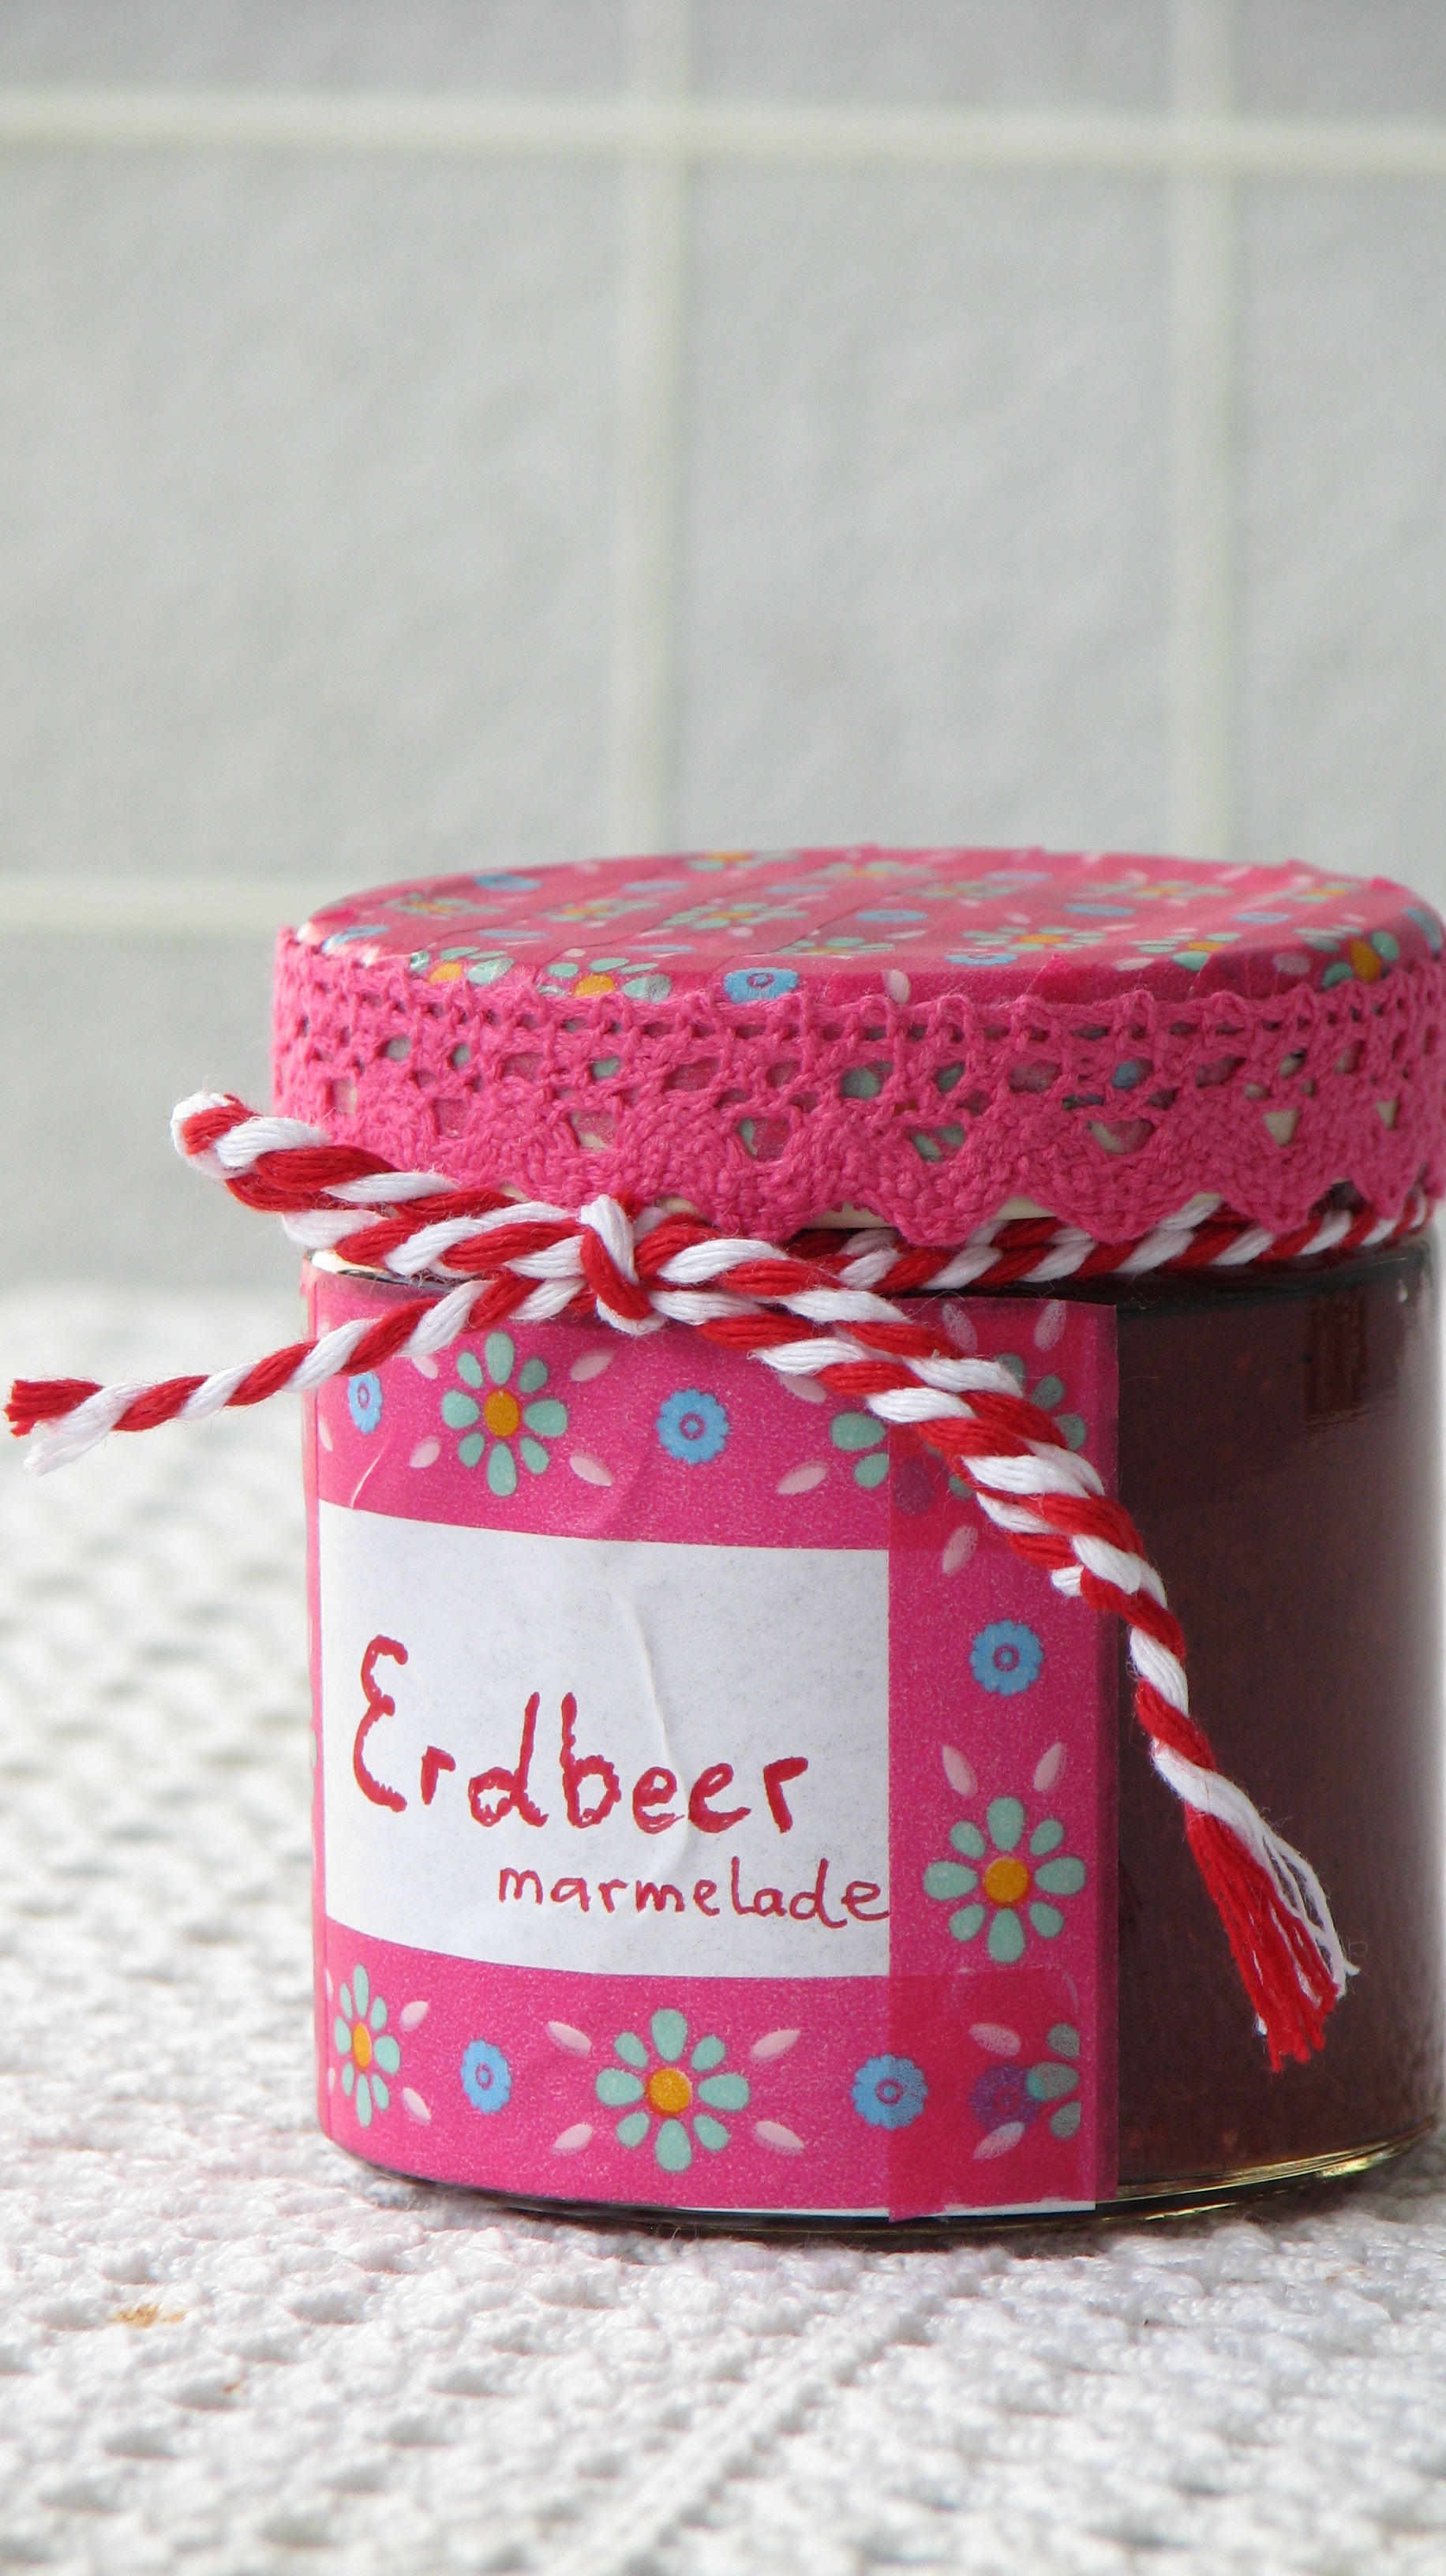
sweet, gift, food, red, pink, lighting, strawberry, jam, art